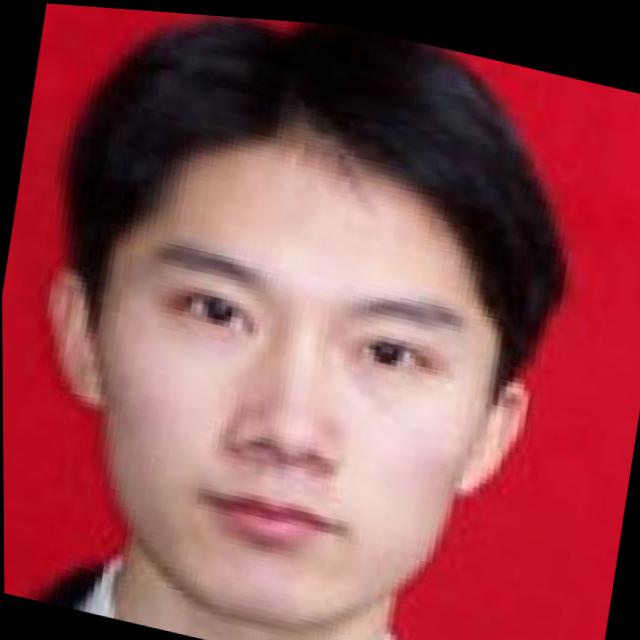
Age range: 21-44